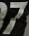
Number: 7